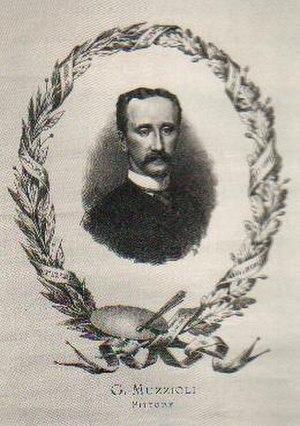
Giovanni Muzzioli, né le 10 février 1854 à Modène, et mort le 5 août 1894 dans sa ville natale, est un peintre italien.